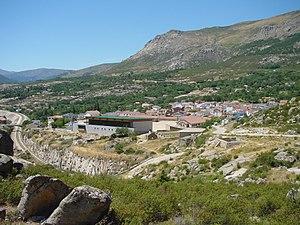
Valdemanco est une commune de la Communauté de Madrid, en Espagne.